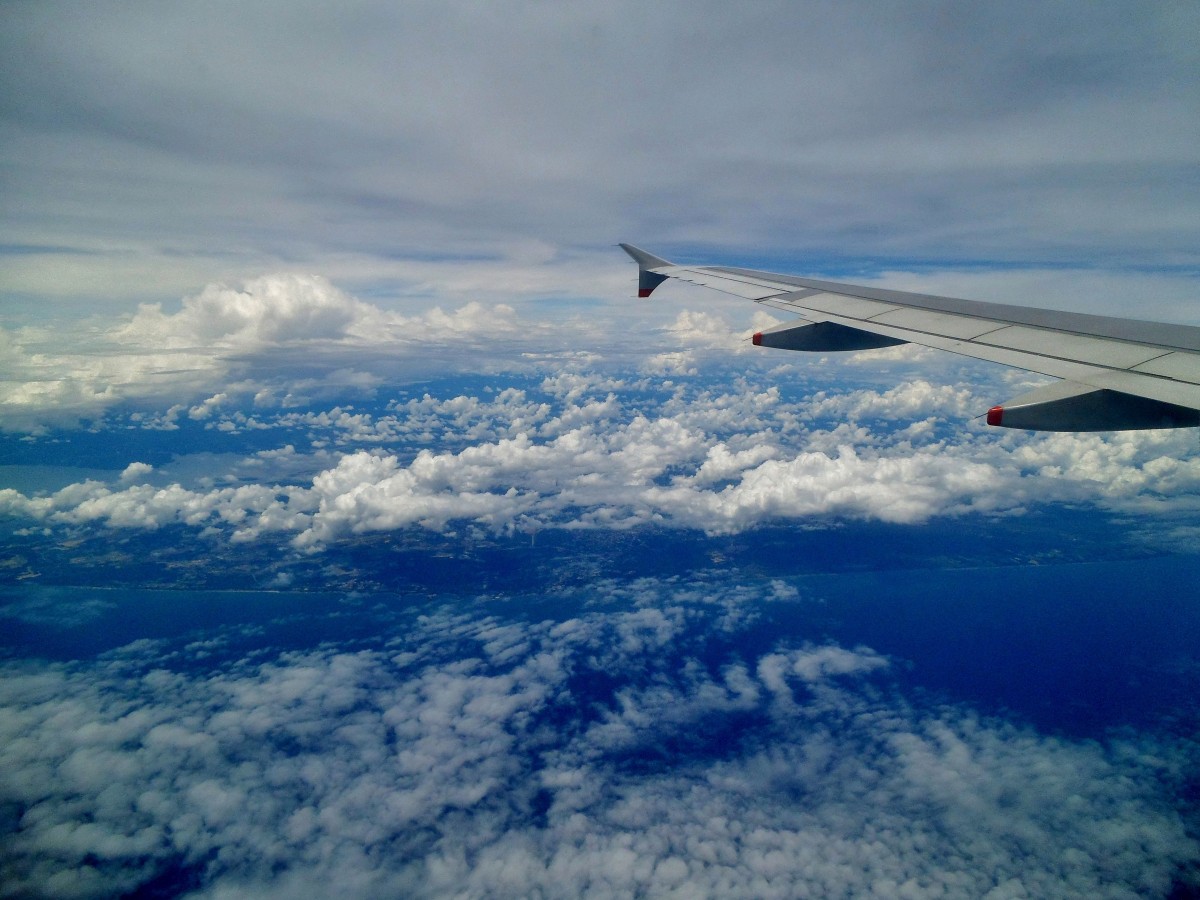
Tags: cloud, sky, airplane, vehicle, airline, aviation, flight, blue, airliner, takeoff, air force, jet aircraft, meteorological phenomenon, air travel